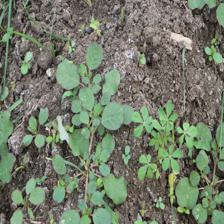
Label: BroadLeafWeed